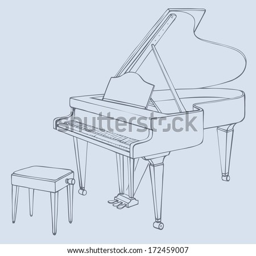
vector drawing of an open grand piano and stool for a musician